Henry Livengood

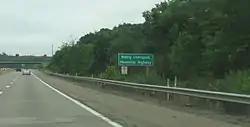
The Henry Livengood Memorial Highway of the U.S. Route 422 near Kittanning, Pennsylvania.

Henry Louis Livengood (September 16, 1933 – December 17, 1988) was a Democratic member of the Pennsylvania House of Representatives.